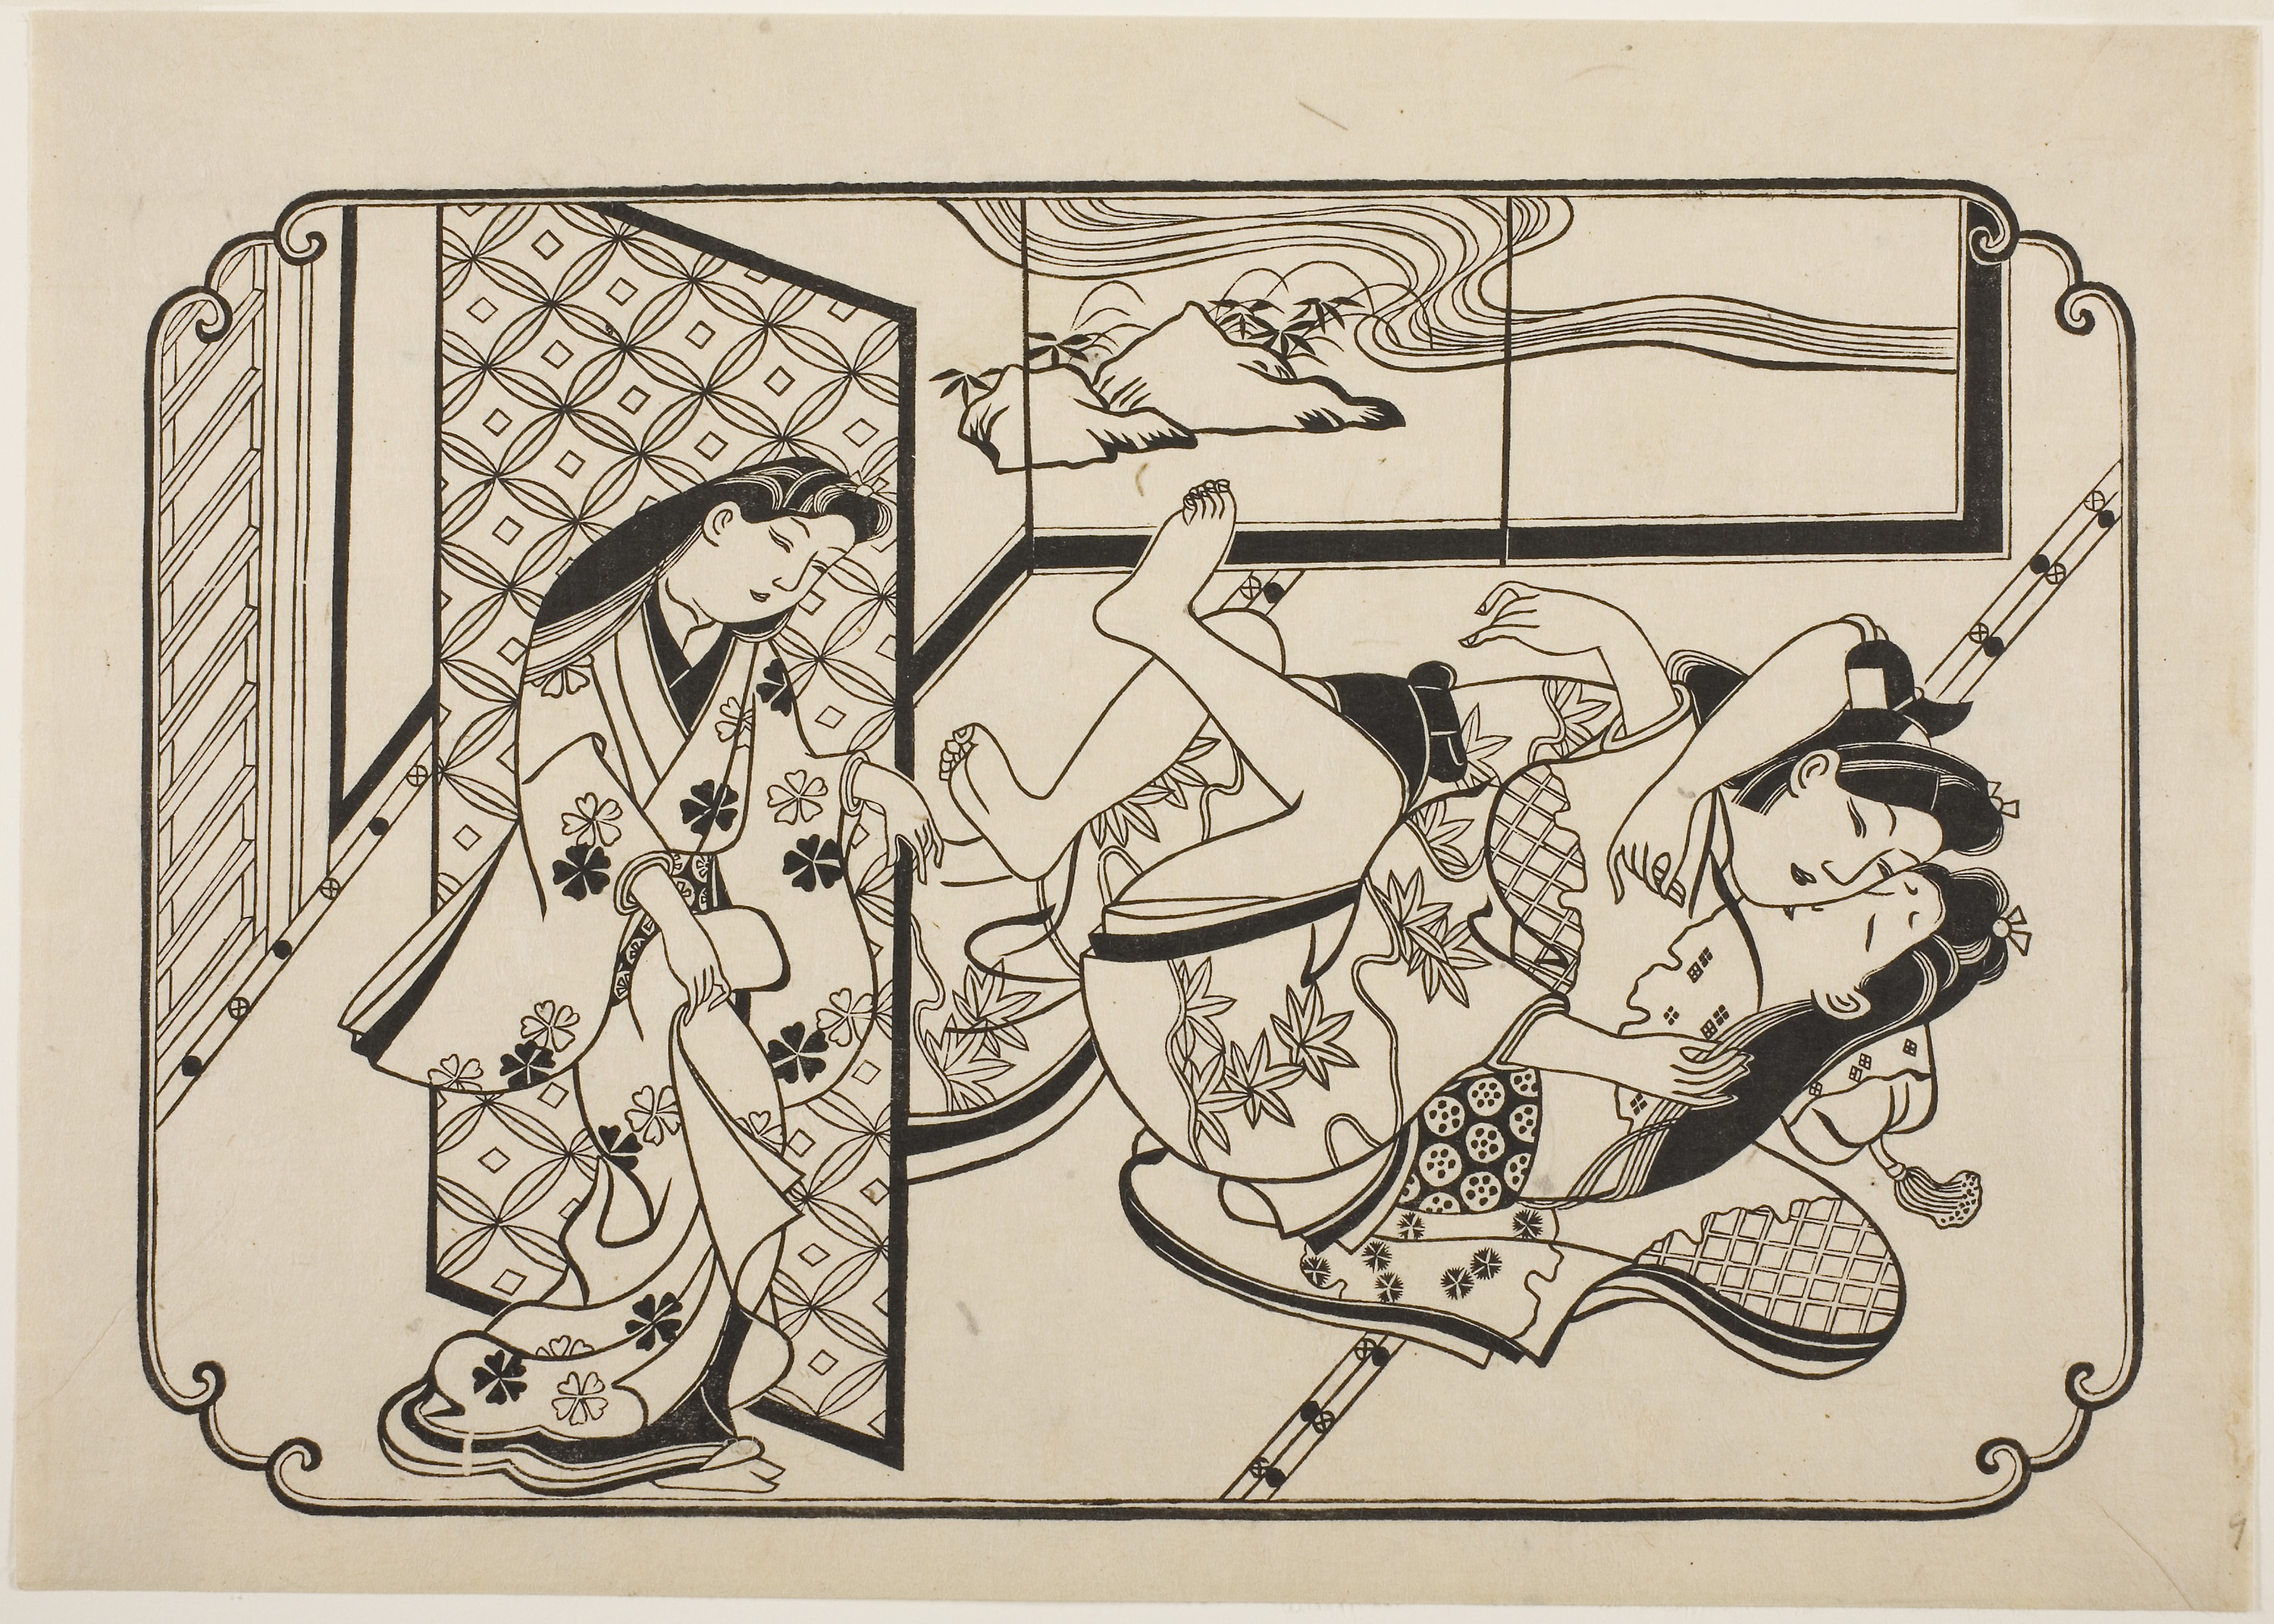
illustration, art, font, drawing, line art, printmaking, fictional character, style